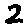
Label: 2